List of Himalayan monasteries and shrines

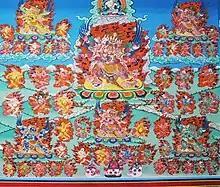
Murals on Monastery walls

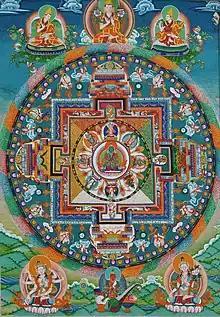
Akshyobhya mandala Shey palace

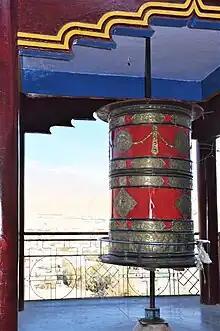
Prayer Wheel at Spituk Monastery India

The Gompa is typically located within the monastery complex and is designed to facilitate deep concentration and inner exploration. The space is usually large, with minimal furnishings, and may be decorated with symbolic images and objects that are relevant to the particular practices being undertaken.